Adama Traoré (footballer, born 1990)

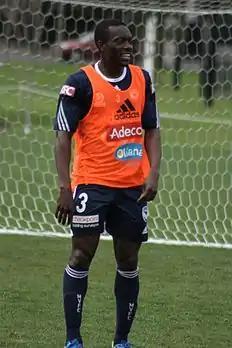
Adama Traoré training with Melbourne Victory FC in 2013.

Born in Bondoukou, Ivory Coast, Traoré began his career in his native Ivory Coast, where he played for Ecole de Football Yéo Martial. Traoré later signed a three-year contract with former A-League club Gold Coast United, after impressing in trial matches. Gold Coast United invited him for a trial after having watched highlights of his performances at the 2007 Toulon Tournament.